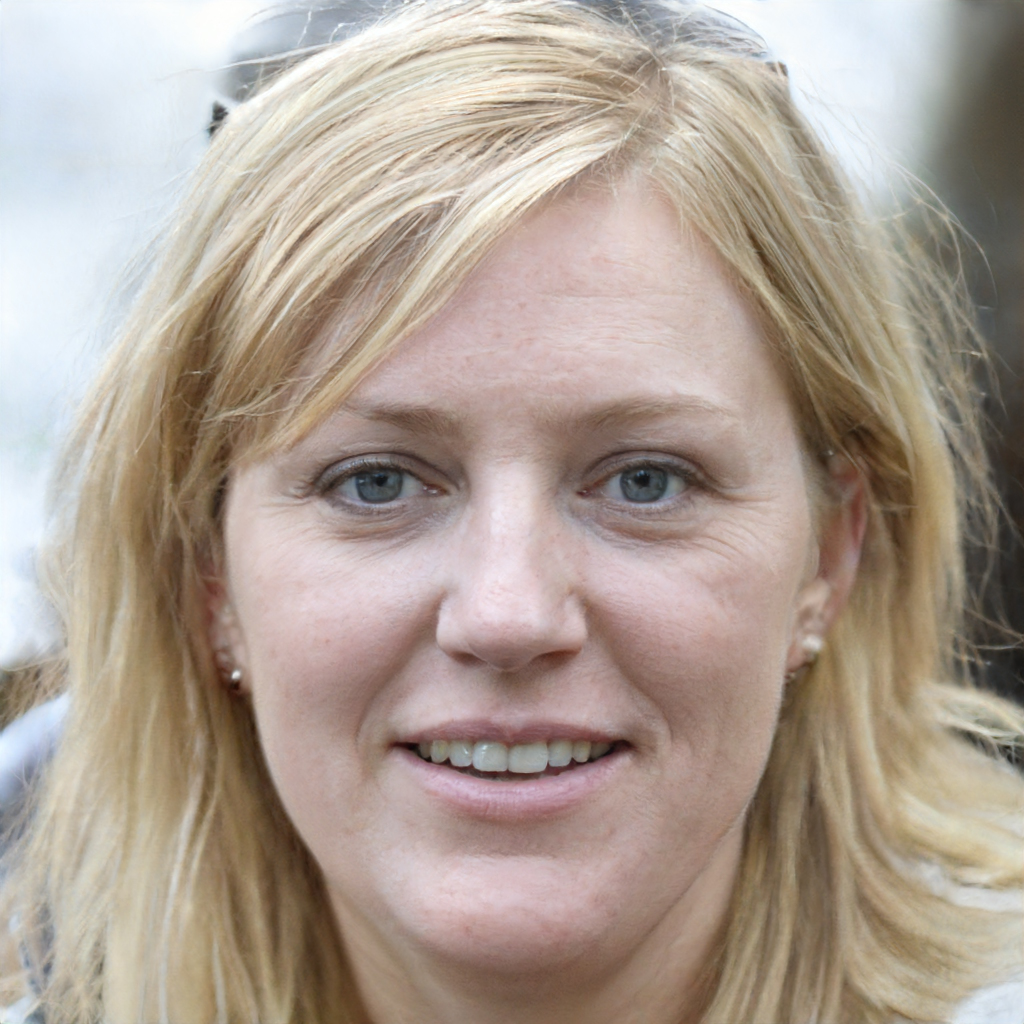
Portrait style: Real Portrait